Millennium Seed Bank Partnership

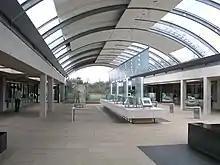
Central visitor hall

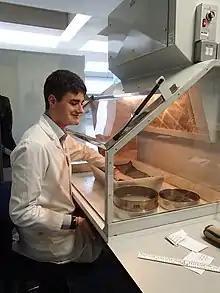
A placement student cleaning "Pilosella officinarum" seeds under a dust hood at the Millennium Seed Bank

The Millennium Seed Bank Partnership (MSBP or MSB), formerly known as the Millennium Seed Bank Project, is the largest "ex situ" plant conservation programme in the world, coordinated by the Royal Botanic Gardens, Kew, UK. After being awarded a Millennium Commission grant in 1995, the project commenced in 1996, and is now housed in the Wellcome Trust Millennium Building situated in the grounds of Wakehurst Place, West Sussex. Its purpose is to provide an "insurance policy" against the extinction of plants in the wild by storing seeds for future use. The storage facilities consist of large underground frozen vaults preserving the world's largest wild-plant seedbank or collection of seeds from wild species. The project had been started by Dr Peter Thompson and run by Paul Smith after the departure of Roger Smith. Roger Smith was awarded the OBE in 2000 in the Queen's New Year Honours for services to the Project.